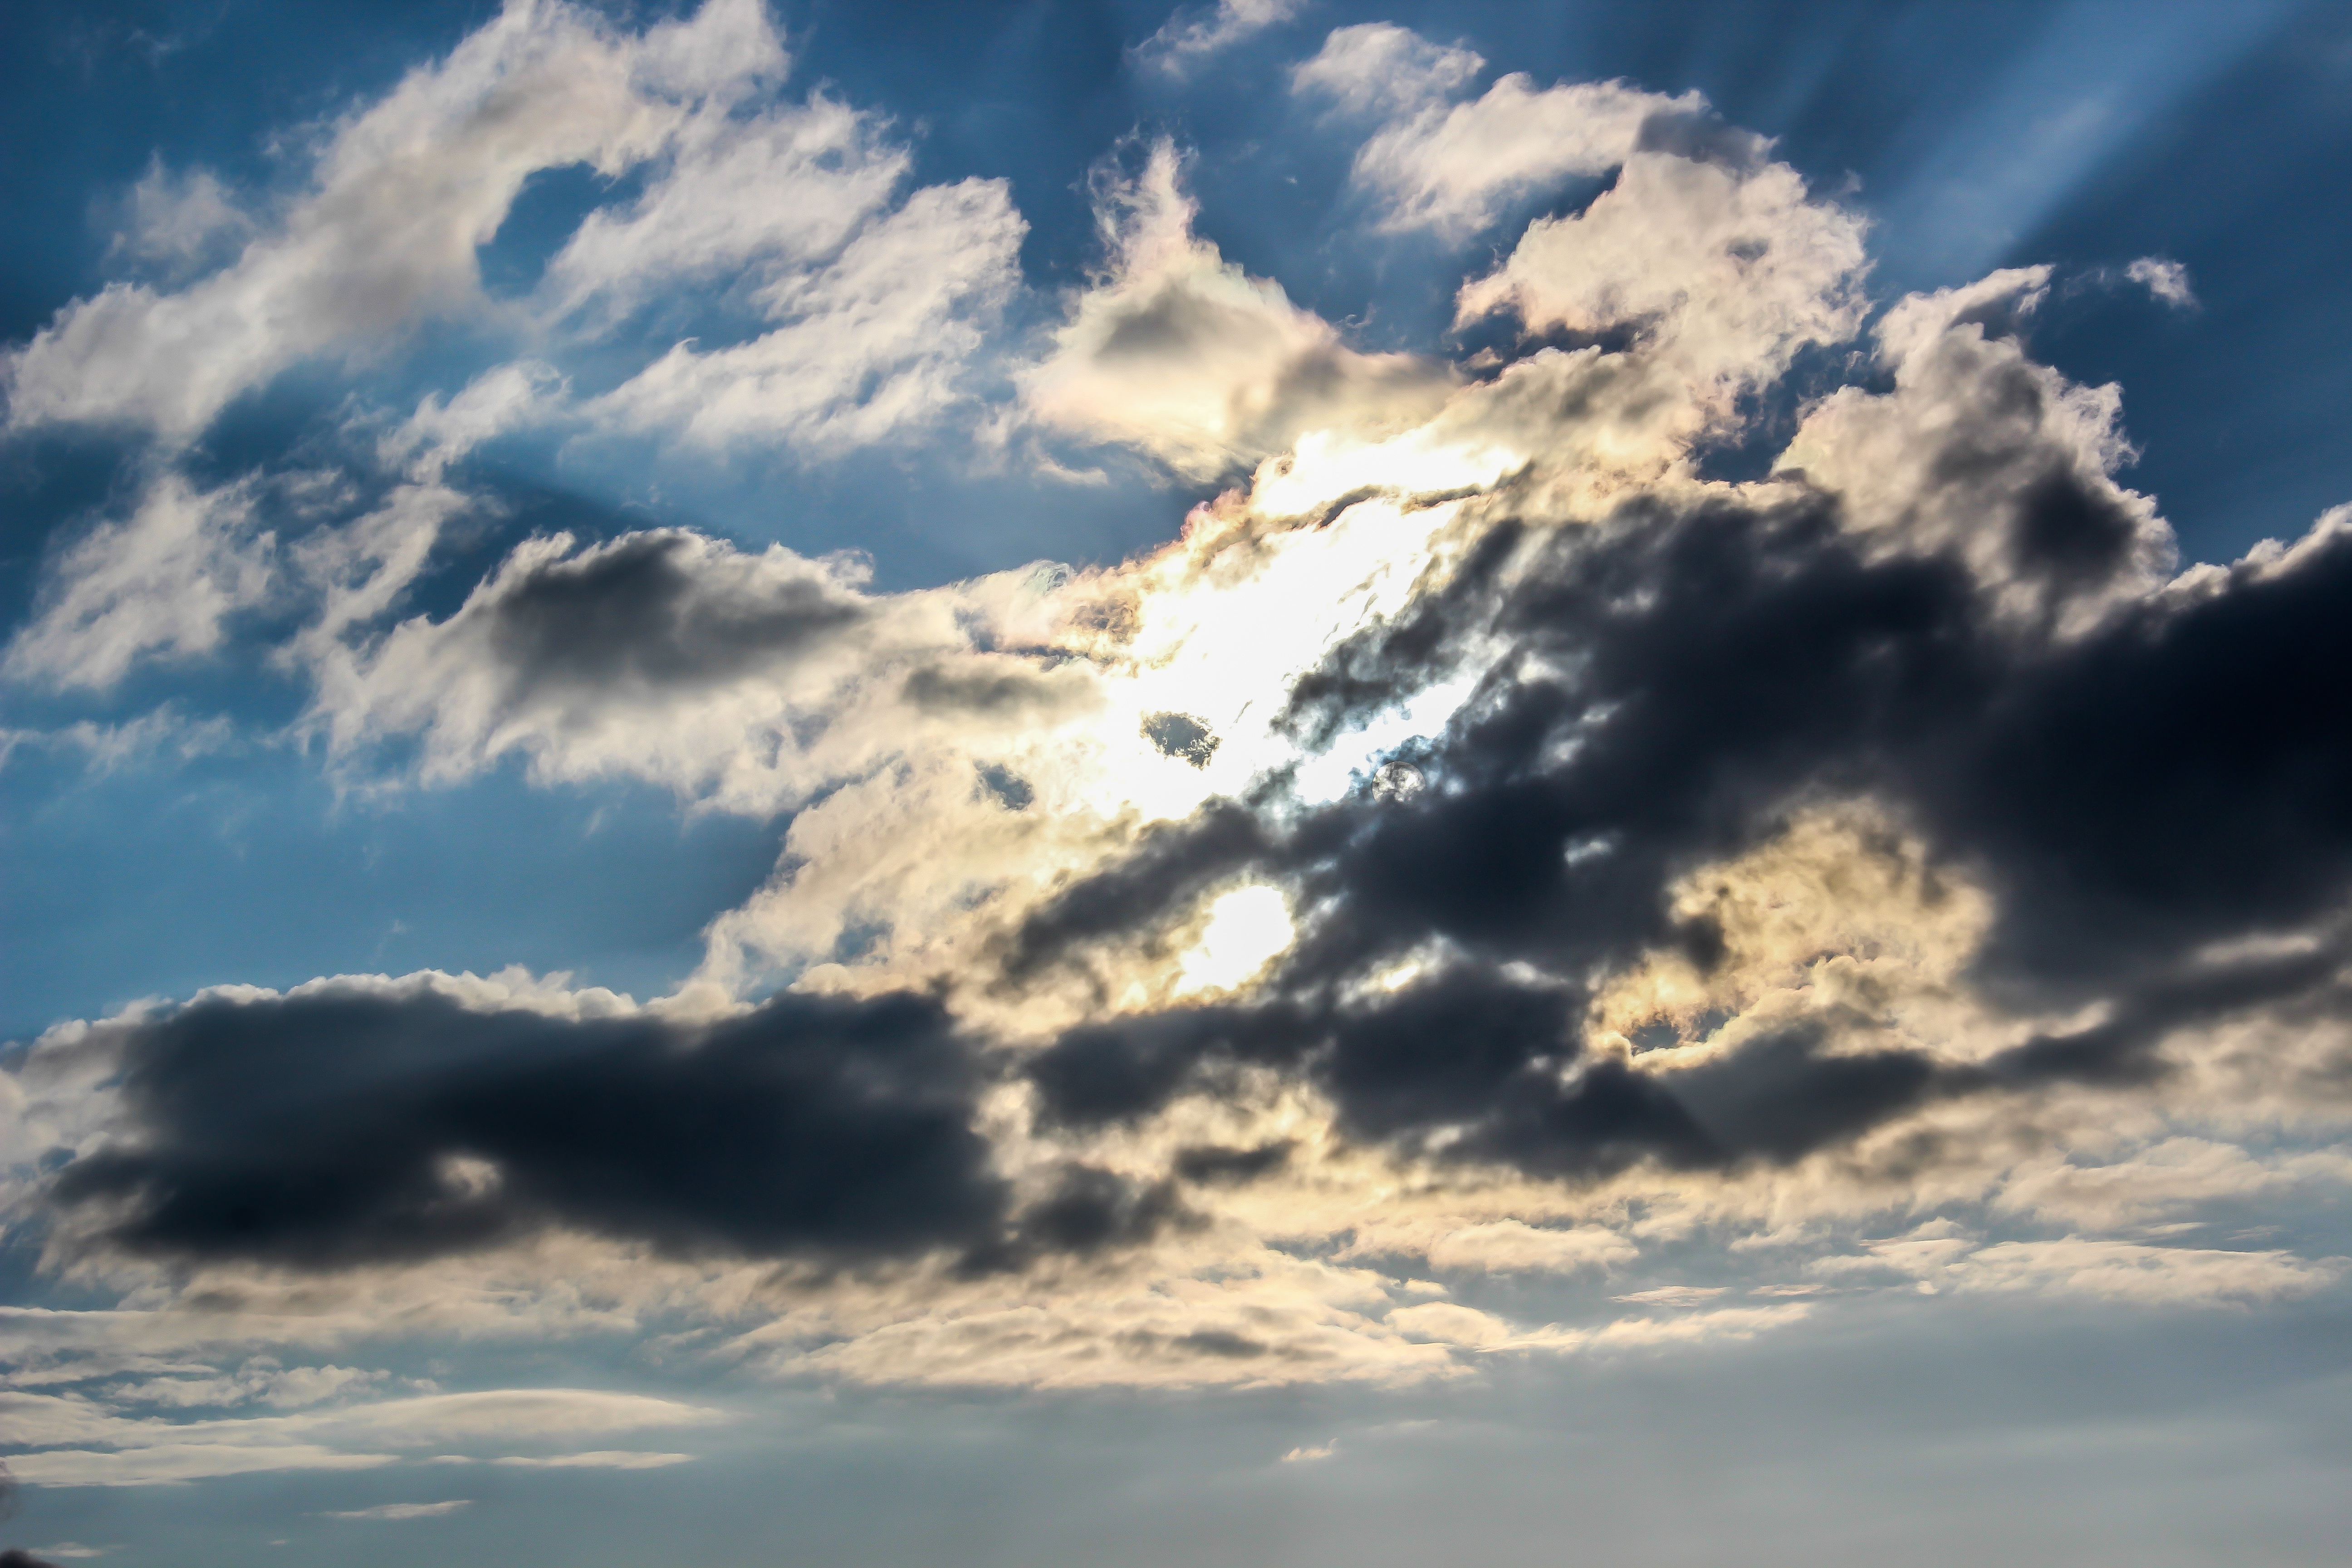
landscape, nature, horizon, cloud, sky, sunshine, sun, sunset, sunlight, atmosphere, dusk, daytime, cumulus, blue sky, clouds, beautiful, sol, day, afterglow, meteorological phenomenon